Quebradas Back Country Byway

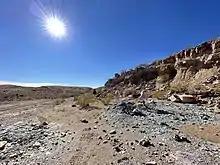
Malachite Mounds

Quebradas Back Country Byway is both a State (July 31, 1998) and National (June 20, 1989) scenic byway, in Socorro County, New Mexico, United States. It is managed by the Bureau of Land Management.